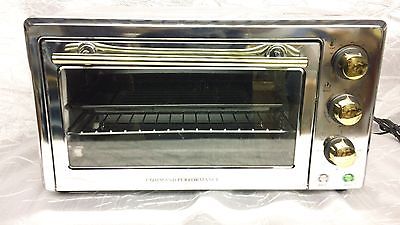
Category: toaster